Kanepi Parish

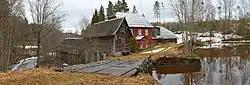
Watermill in Roti, the village of Hurmi.

Abissaare - Aiaste - Erastvere - Hauka - Heisri - Hino - Hurmi - Häätaru - Ihamaru - Jõgehara - Jõksi - Kaagna - Kaagvere - Karaski - Karilatsi - Karste - Koigera - Kooli - Kooraste - Krootuse - Krüüdneri - Lauri - Maaritsa - Magari - Mügra - Närapää - Palutaja - Peetrimõisa - Piigandi - Piigaste - Pikajärve - Pikareinu - Prangli - Puugi - Põlgaste - Rebaste - Saverna - Sirvaste - Sulaoja - Sõreste - Tiido - Tuulemäe - Tõdu - Valgjärve - Varbuse - Veski - Vissi - Voorepalu